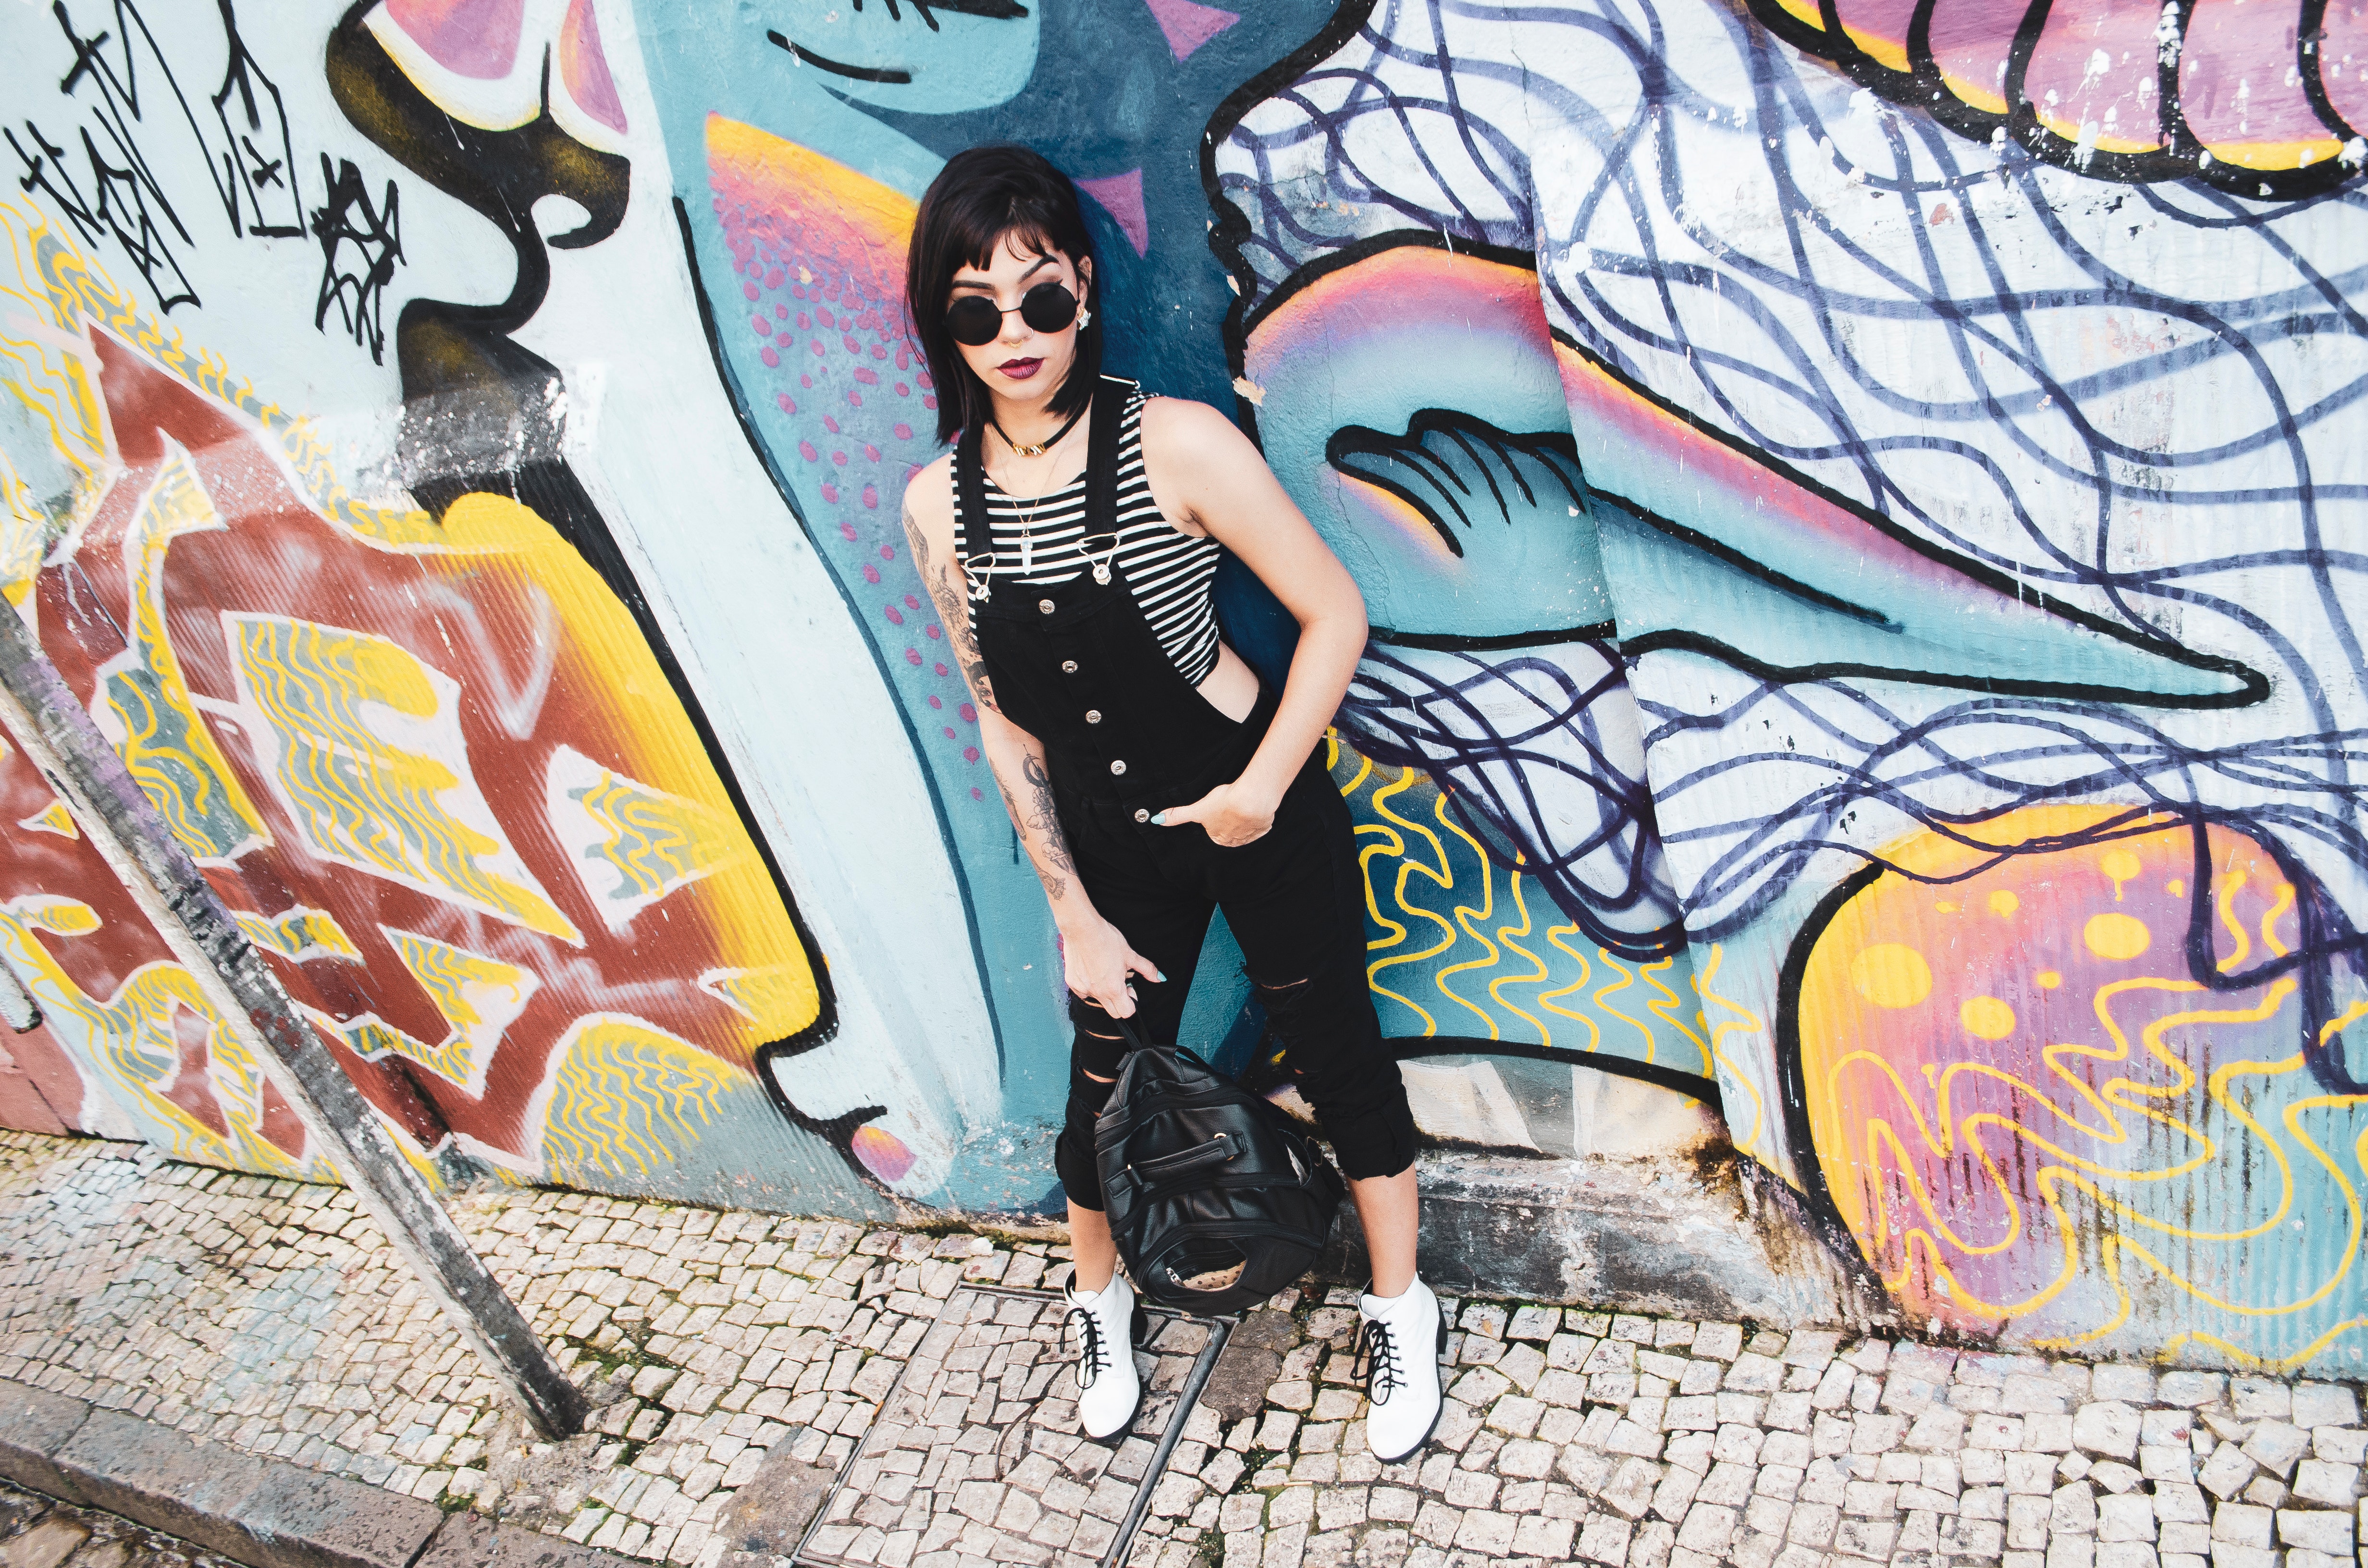
graffiti, street art, art, wall, mural, beauty, cool, fashion, illustration, photography, street fashion, black hair, visual arts, graphic design, style, photo shoot, graphics